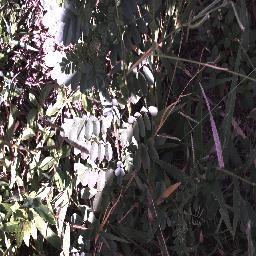
Label: negative